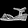
Label: Sandal